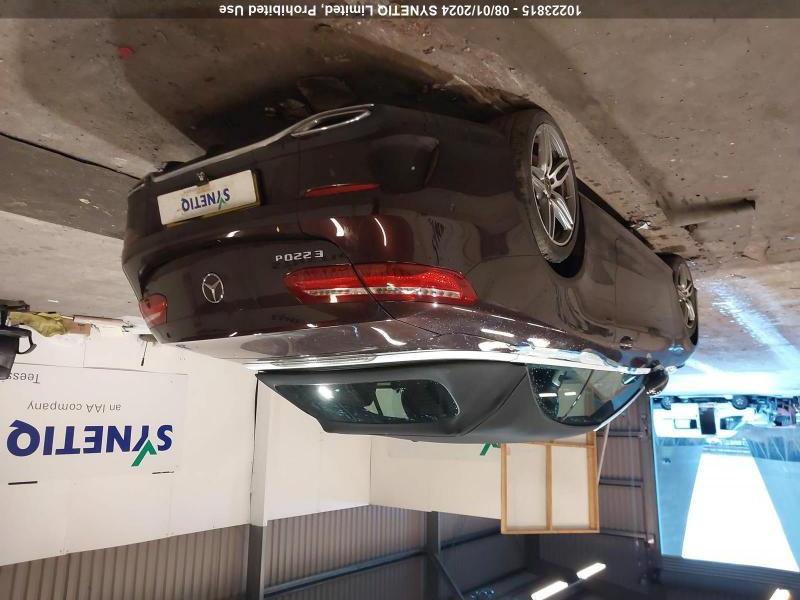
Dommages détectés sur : pare-brise arrière, pare-choc arrière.
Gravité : majeur